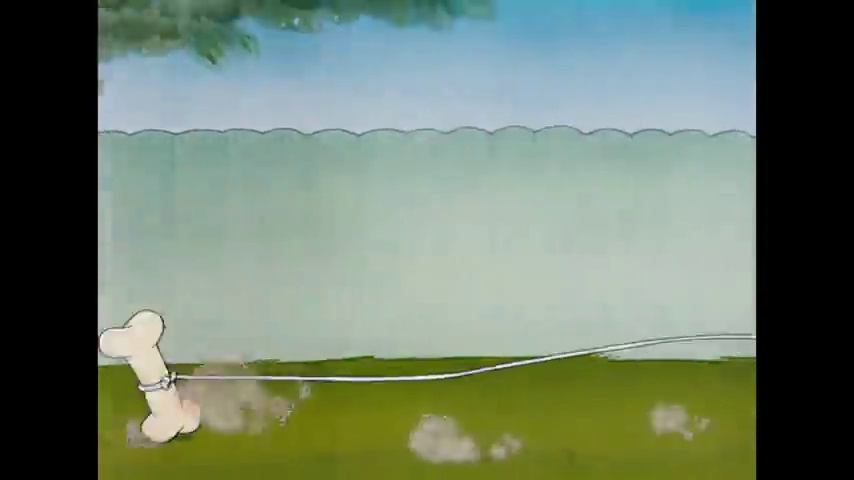
Portrait style: Cartoon Portrait